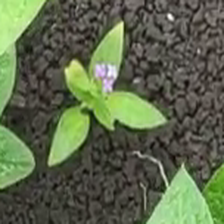
Weed species: Lamber_Quarter_plant(Chenopodium )